Thin Lizzy

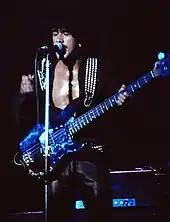
Phil Lynott in 1978

Lynott replaced Robertson with Gary Moore again, and around this time the band loosely joined forces with Steve Jones and Paul Cook of the Sex Pistols, and also with Chris Spedding and Jimmy Bain, to form The Greedy Bastards, who played a small number of gigs playing a varied selection of songs. In this way Lynott was able to align his band with the punk movement and avoid being tagged as a 'dinosaur' as many other 1970s rock bands had been. Other occasional members of The Greedy Bastards included Bob Geldof and Pete Briquette of the Boomtown Rats.